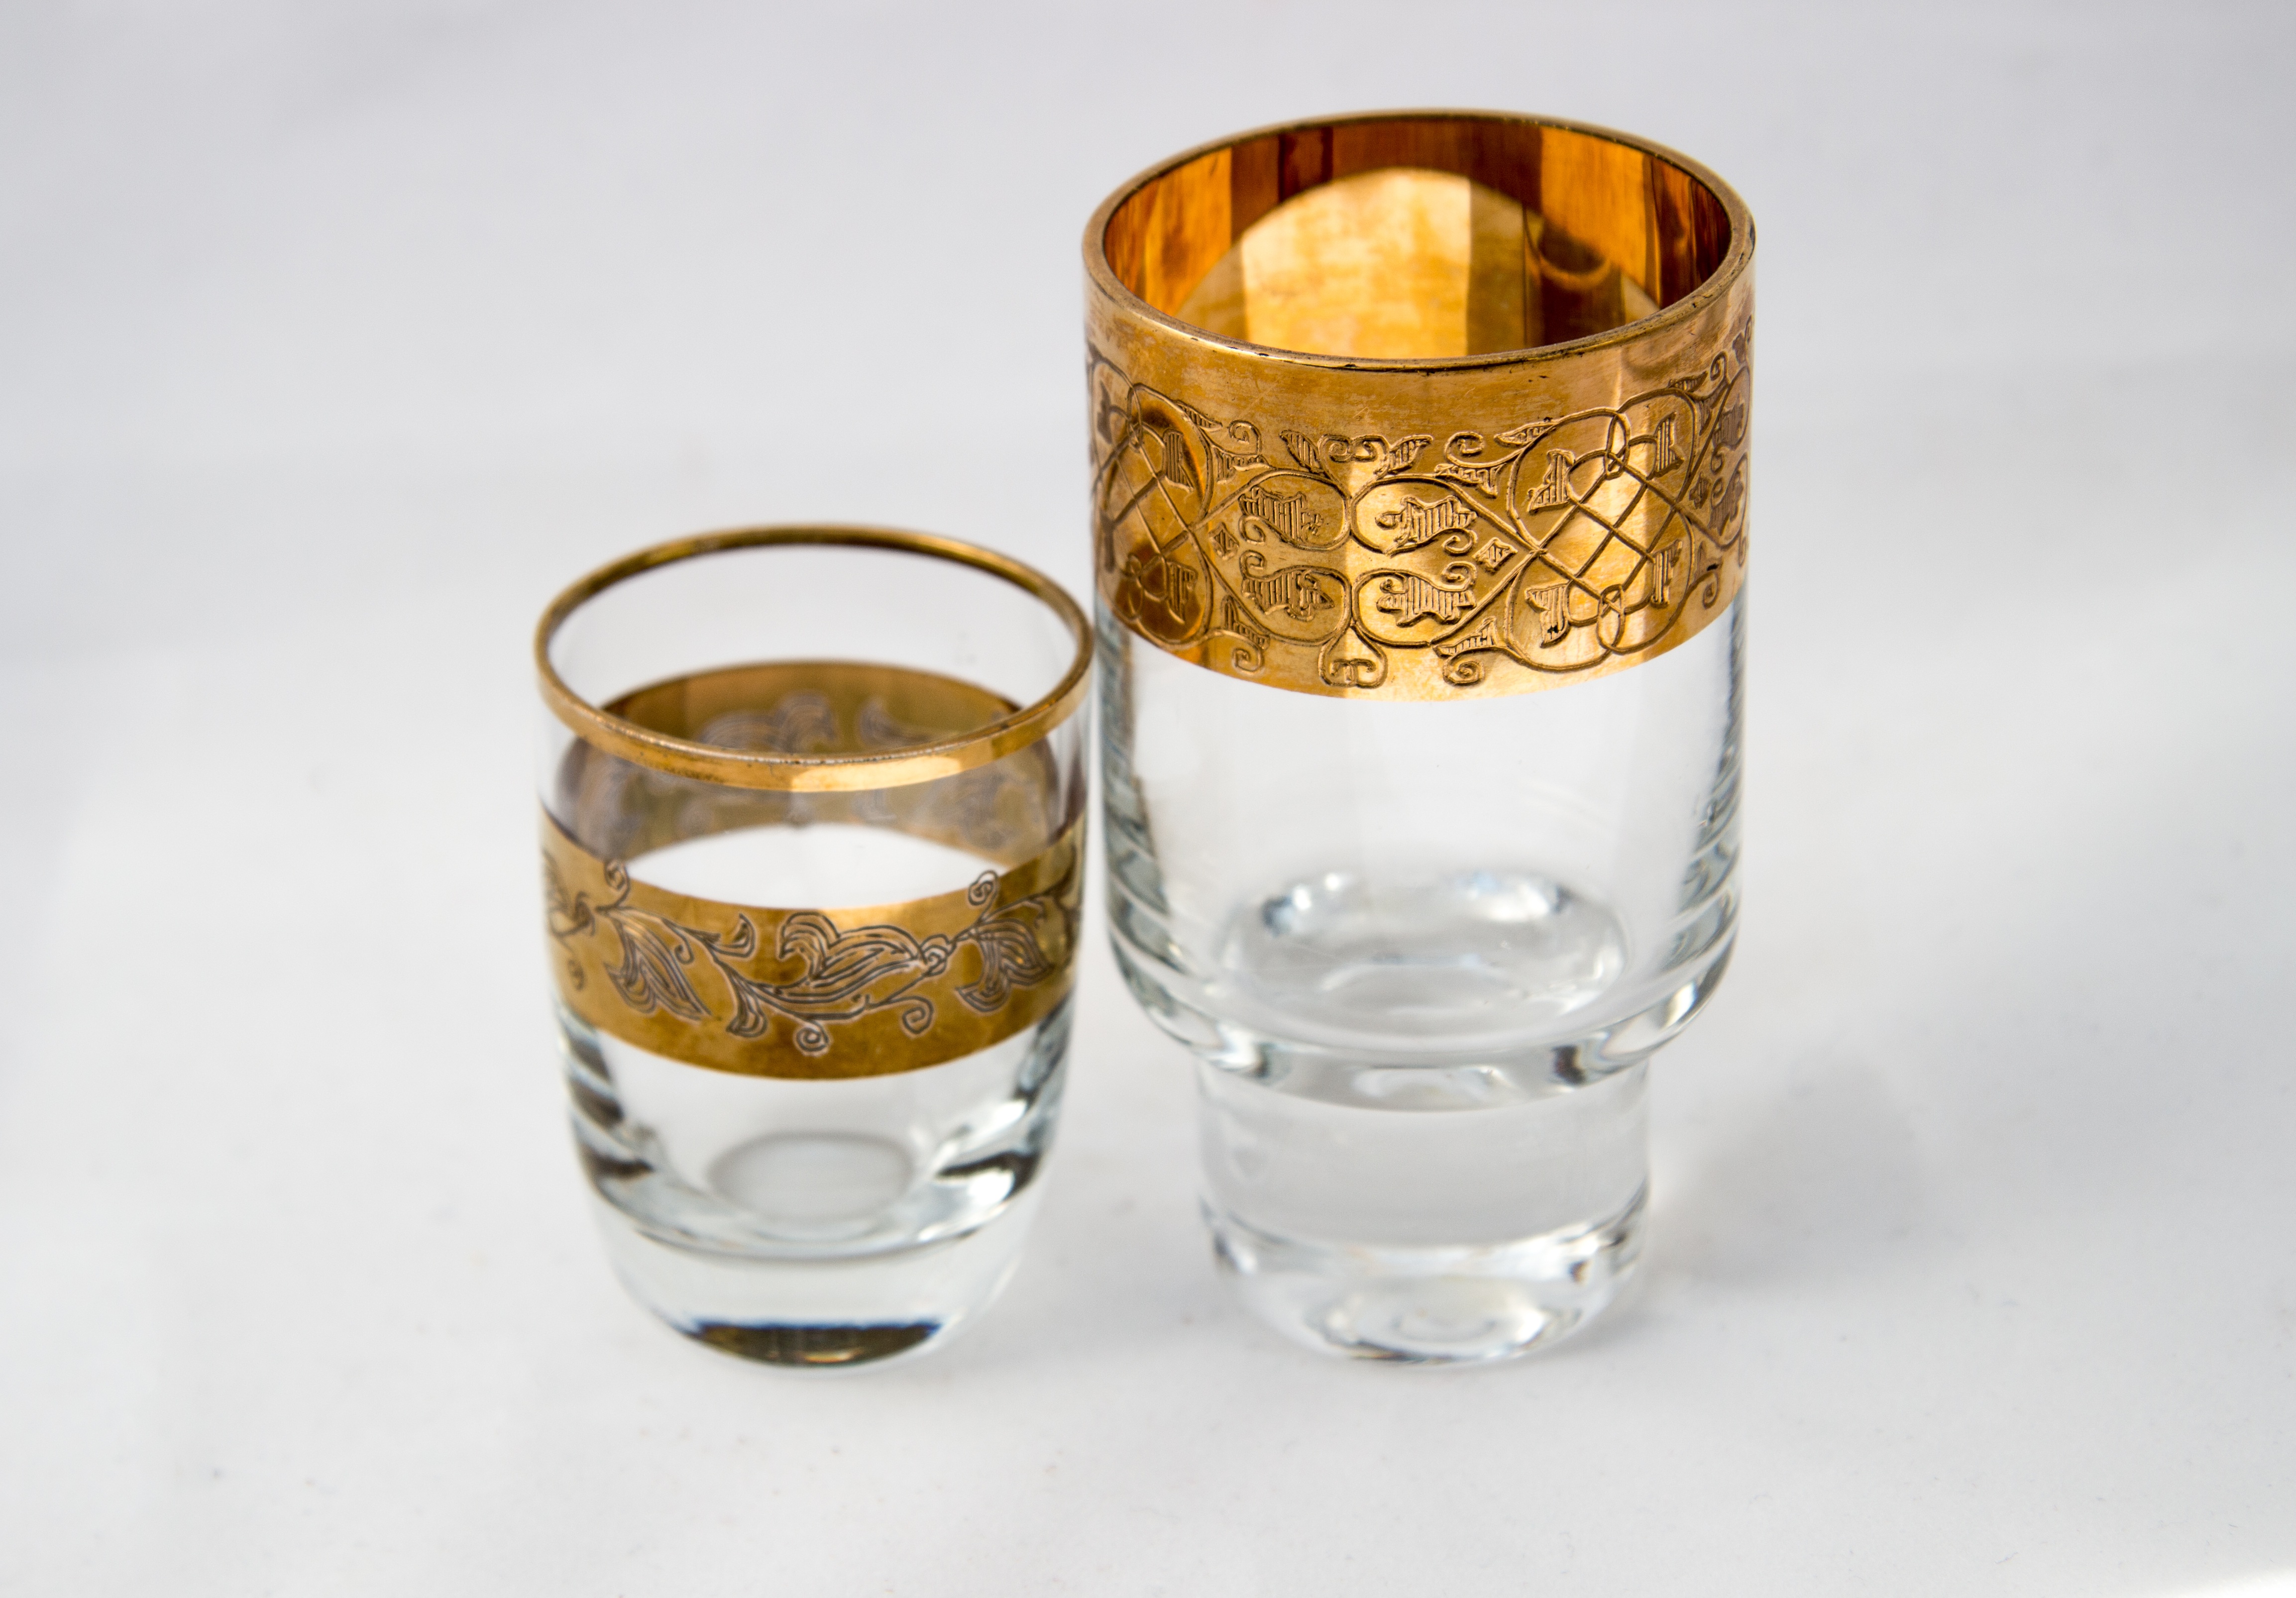
glass, pile, pattern, drink, candle, mug, lighting, alcohol, glass bottle, gold, vodka, cognac, drinkware, old fashioned glass